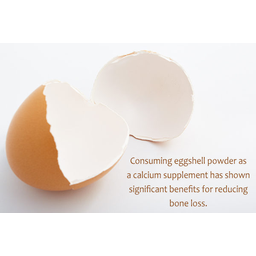
Label: eggshells